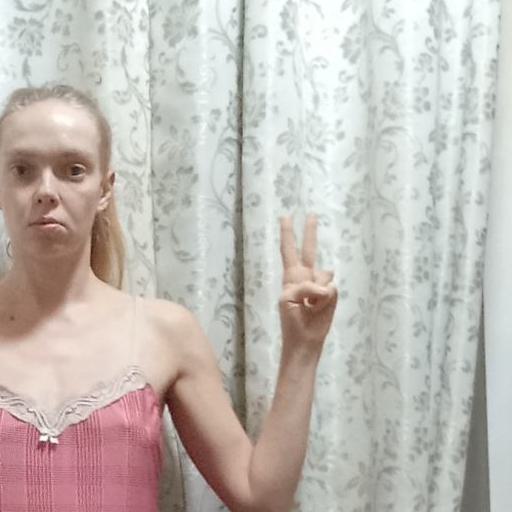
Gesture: peace